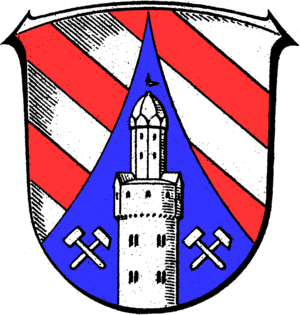
Schmitten est une commune de Hesse, située dans l'arrondissement du Haut-Taunus, dans le district de Darmstadt.